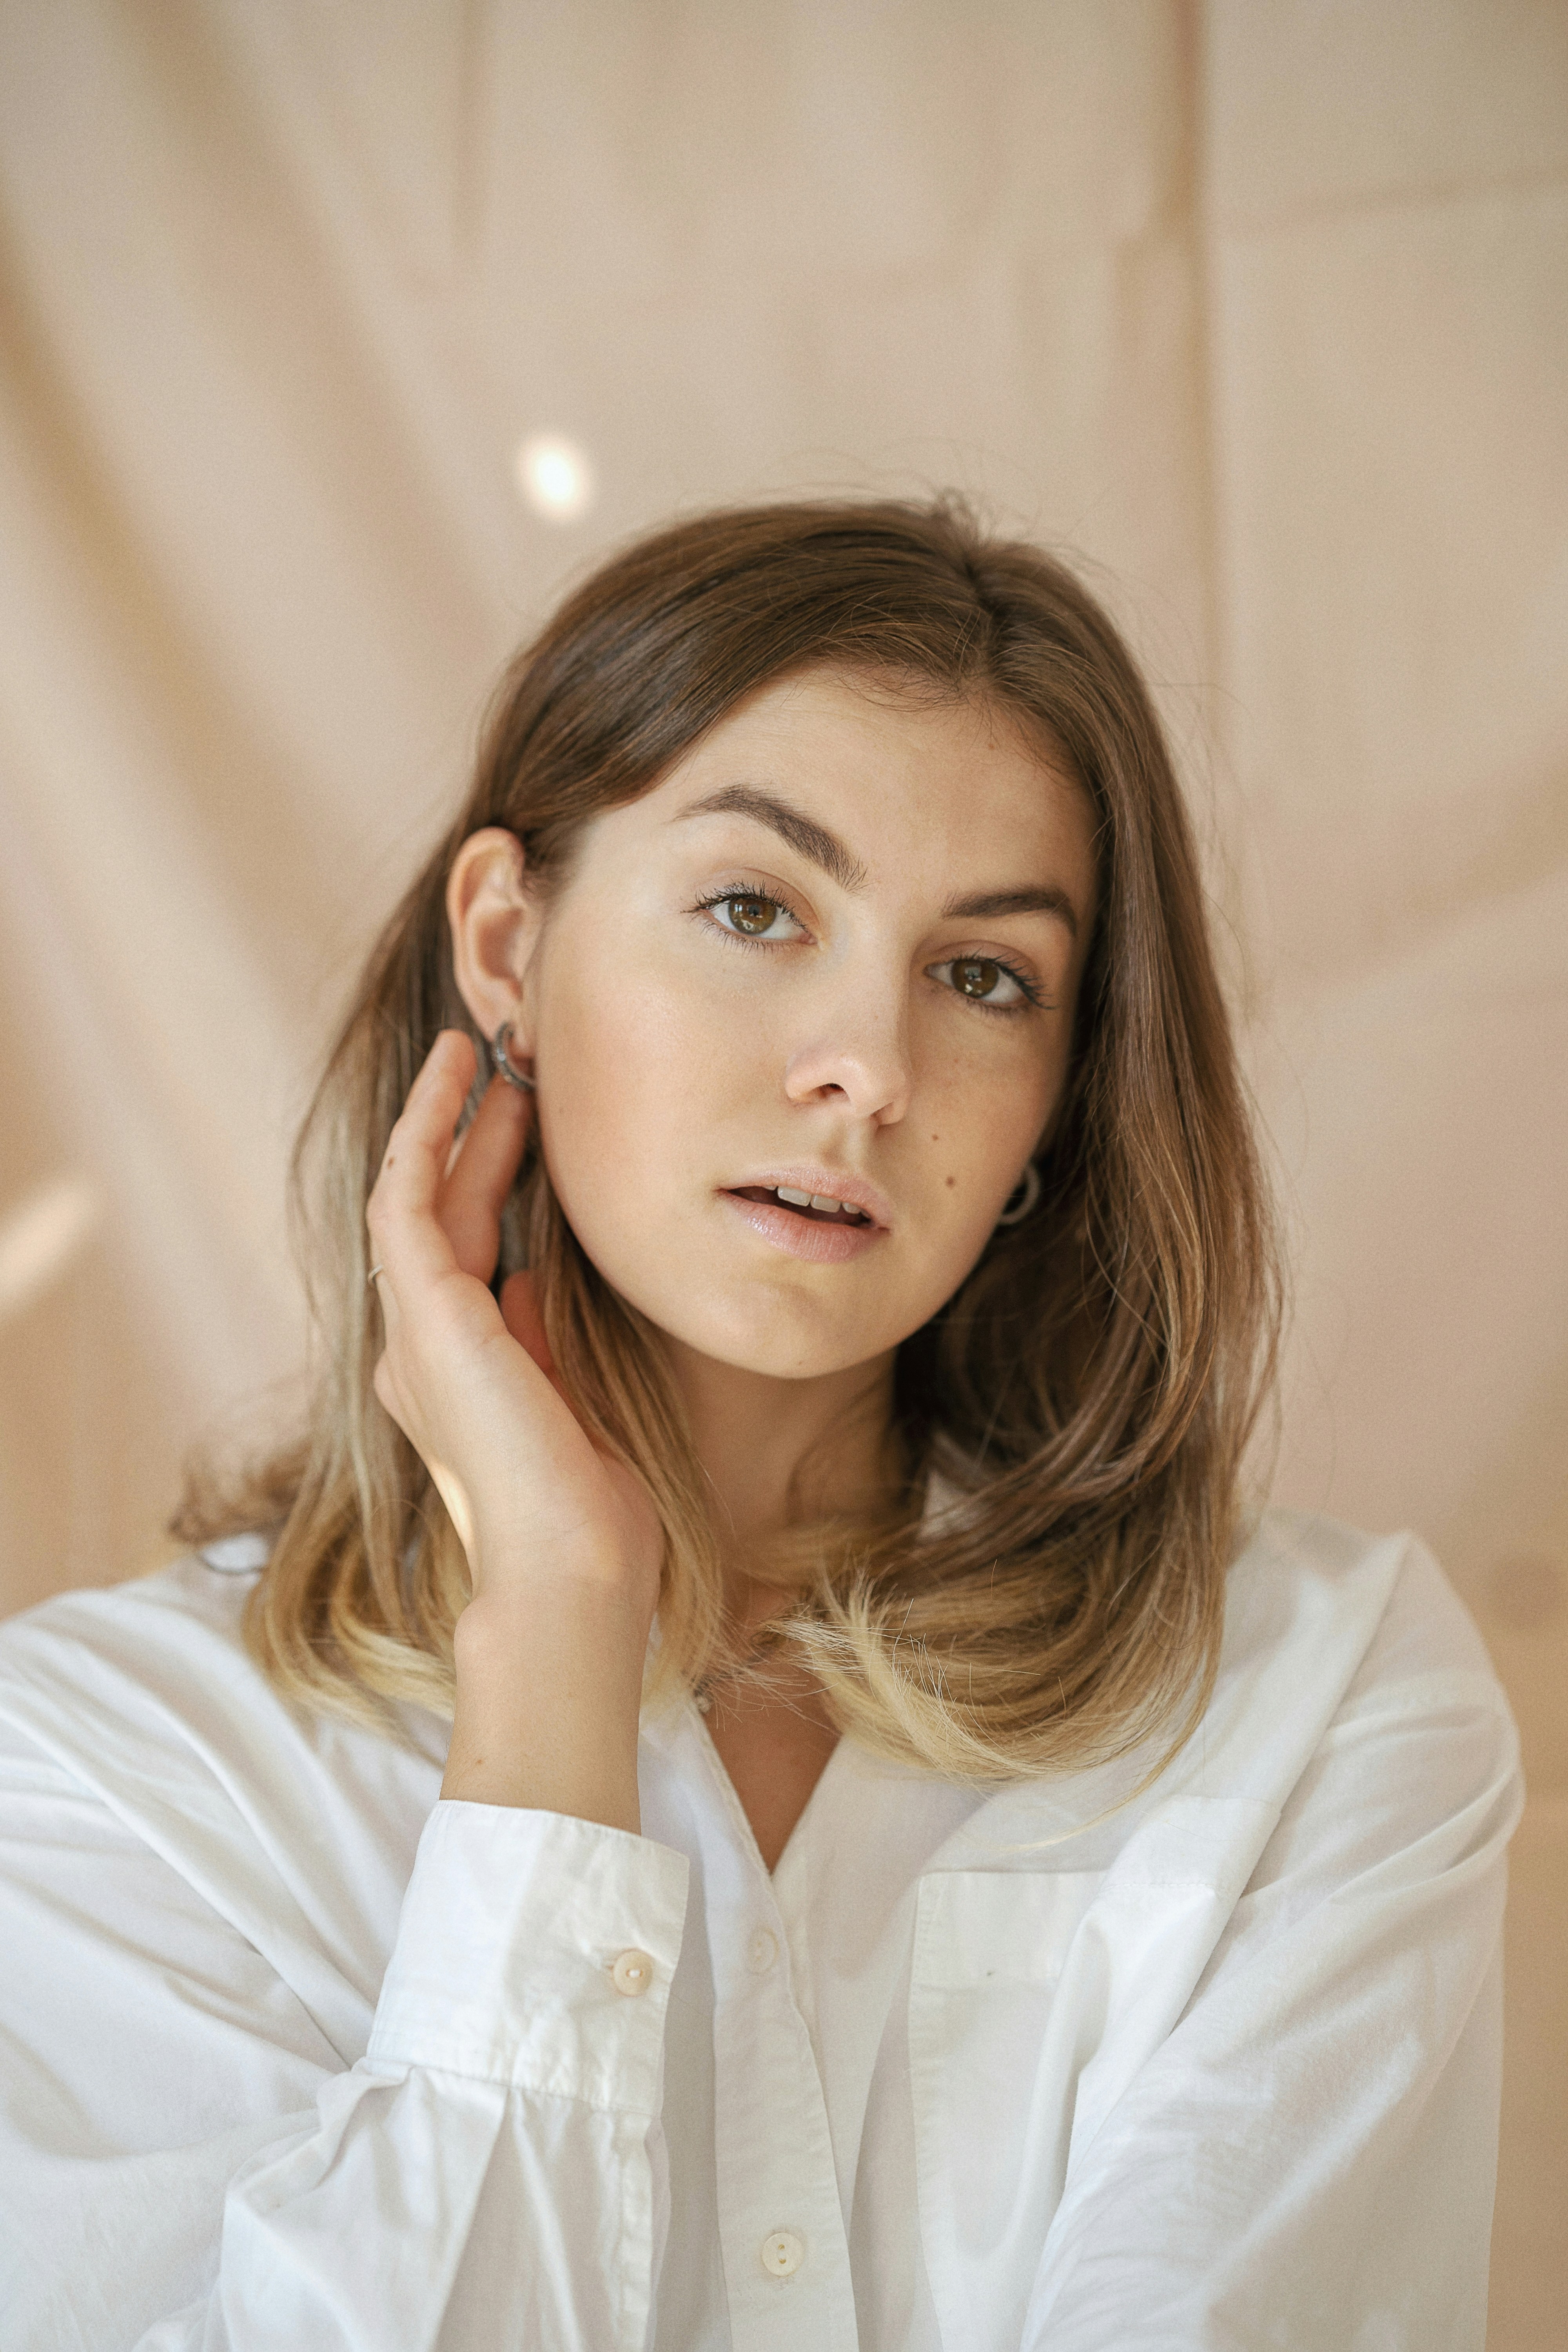
Gender: women